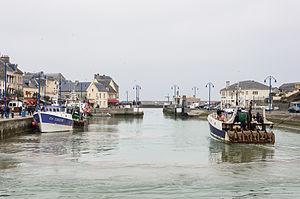
Bâteaux de pêche dans le chenal du port de Port-en-Bessin-Huppain (Calvados, Basse-Normandie, France).
Port-en-Bessin-Huppain est une commune française, située dans le département du Calvados en région Normandie, peuplée de 1 942 habitants.